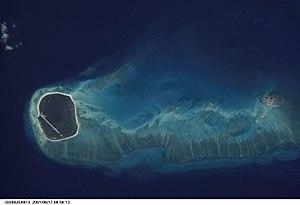
Les îles Éparses de l'océan Indien, couramment appelées les îles Éparses, sont de petites îles françaises de l'Ouest de l’océan Indien, situées autour de Madagascar. On distingue généralement cinq entités au sein de cet ensemble éclaté : les îles Europa, Bassas da India et Juan de Nova d'une part, situées dans le canal du Mozambique ; les îles Glorieuses et Tromelin d'autre part, situées respectivement au nord et à l'est de Madagascar.
Les îles Glorieuses sont un archipel inhabité formé sur un atoll situé dans l'océan Indien, entre Madagascar et l'archipel des Comores. Il est composé de deux îles sablonneuses entourées par une barrière de corail d’où émergent aussi plusieurs récifs coralliens. L'archipel mesure 7 km².
Cet article recense les îles françaises.